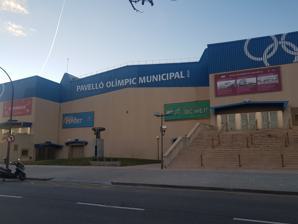
Building: Pavelló Olímpic de Reus
Country: Spain
Year built: 1992
Pavelló Olímpic de Reus Arena The Pavelló d'Esports de Reus is an indoor arena located in Reus , Catalonia , Spain . Constructed in 1992, this venue was one of the hosts for the demonstration roller hockey competitions at the 1992 Summer Olympics . References 1992 Summer Olympics official report. Archived 2009-09-07 at the Wayback Machine Volume 2. pp. 337–41. v t e Venues of the 1992 Summer Olympics ( Barcelona ) Montjuïc Area Cross-country course Estadi Olímpic de Monjuïc Institut Nacional d'Educació Física de Catalunya Marathon course Mataró (Marathon start) Palau de la Metal·lúrgia Palau dels Esports de Barcelona Palau Sant Jordi Pavelló de l'Espanya Industrial Piscina Municipal de Montjuïc Piscines Bernat Picornell Walking course Diagonal Area Camp Nou Palau Blaugrana Sarrià Stadium Real Club de Polo de Barcelona Vall d'Hebron Area Archery Field Pavelló de la Vall d'Hebron Tennis de la Vall d'Hebron Velòdrom d'Horta Parc de Mar Area Estació del Nord Olympic Harbour Pavelló de la Mar Bella Subsites A-17 highway Lake of Banyoles Camp Municipal de Beisbol de Viladecans Canal Olímpic de Catalunya Circuit de Barcelona-Catalunya Club Hípic El Montanyà Estadi de la Nova Creu Alta Estadi Olímpic de Terrassa Estadio Luís Casanova La Romareda L'Hospitalet de Llobregat Baseball Stadium Mollet del Vallès Shooting Range Palau d'Esports de Granollers Parc Olímpic del Segre Pavelló Club Joventut Badalona Pavelló de l'Ateneu de Sant Sadurní Pavelló del Club Patí Vic Pavelló d'Esports de Reus Pavelló Olímpic de Badalona Sant Sadurní Cycling Circuit v t e Olympic venues in demonstration events Summer Games Korfball 1920 Olympic stadium 1928 Olympic stadium Australian rules football 1956 Melbourne Cricket Ground Bowling 1988 Royal Bowling Center Roller hockey 1992 Palau Blaugrana Pavelló de l'Ateneu de Sant Sadurní Pavelló del Club Patí Vic Pavelló d'Esports de Reus Winter Games Bandy 1952 Bislett stadion Dæhlenenga Speed skiing 1992 Les Arcs 41°08′26″N 1°06′44″E / 41.1405°N 1.1121°E / 41.1405; 1.1121 This article about a sports venue in Catalonia is a stub . You can help Wikipedia by expanding it . v t e This article about a Summer Olympics venue is a stub . You can help Wikipedia by expanding it . v t e